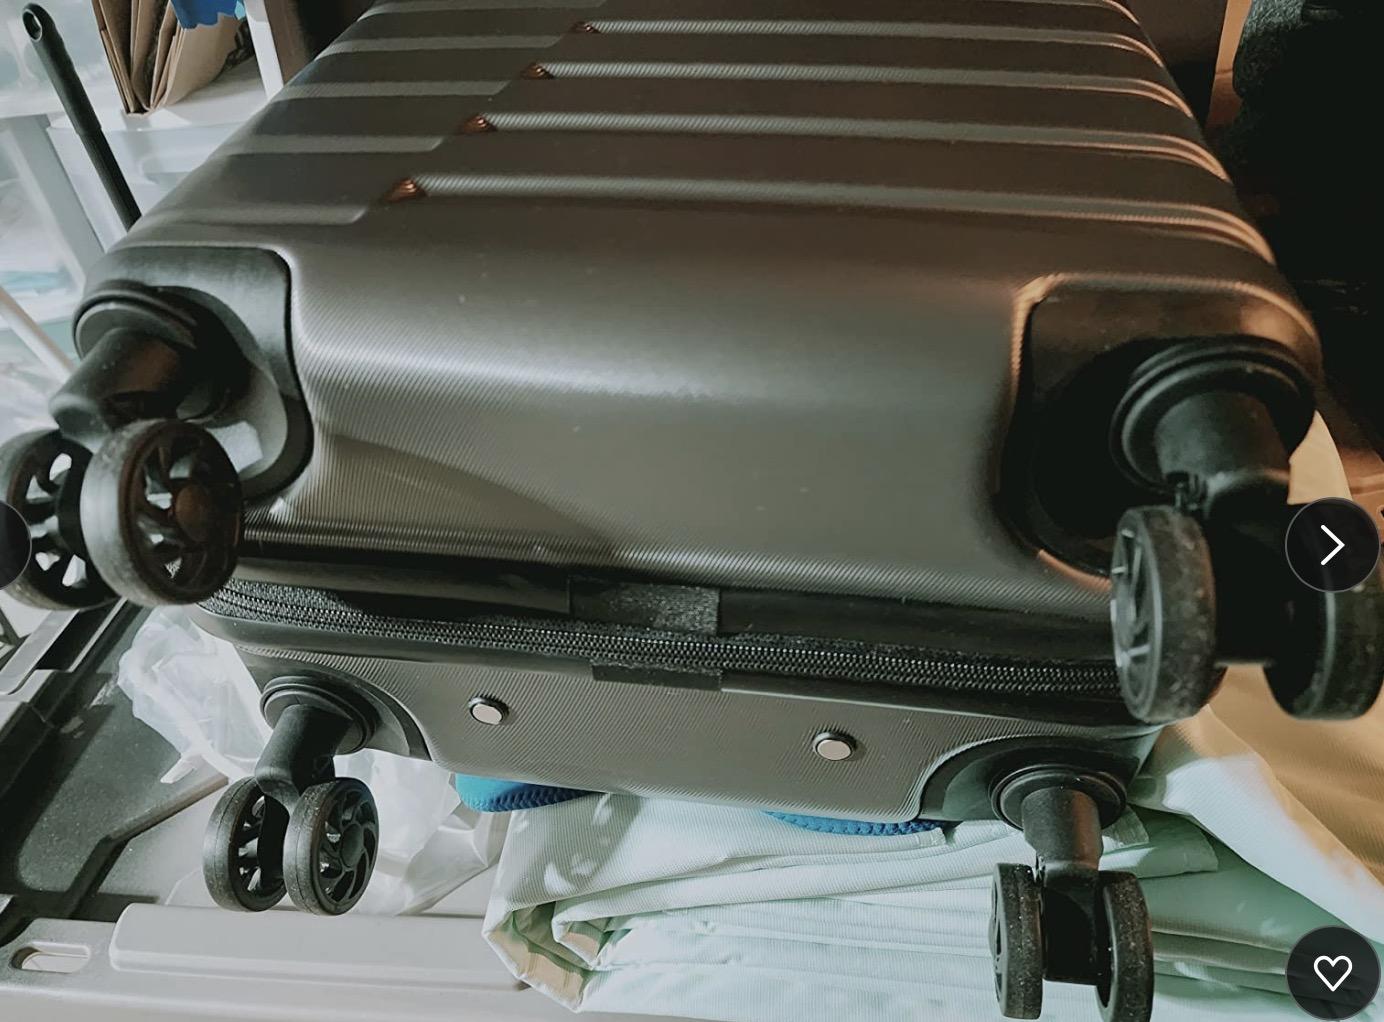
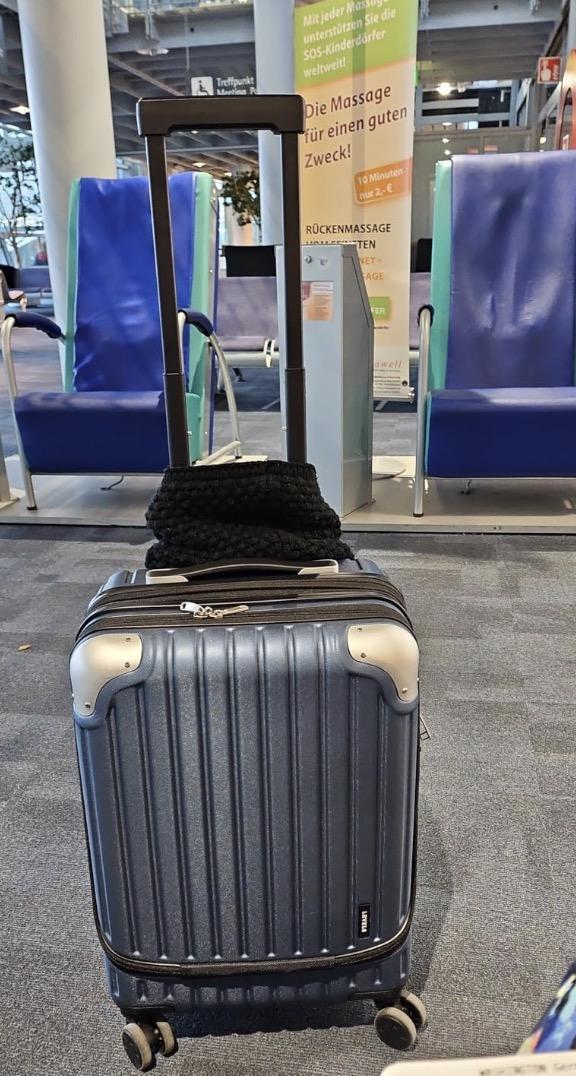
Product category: items_tea
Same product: no